Sułkowski family

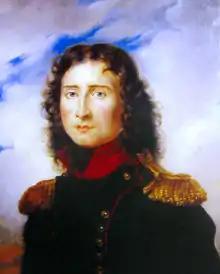
Józef Sułkowski; portrait by Antoni Brodowski

Stanisław and his wife went on to have four other children, who formed the gentry branch of the Sułkowski family. This family line, although gentry, do not carry princely titles.